Punjabi language

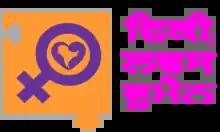
Gurmukhi writing system on a sample logo

The Punjabi language is written in multiple scripts (a phenomenon known as synchronic digraphia). Each of the major scripts currently in use is typically associated with a particular religious group, although the association is not absolute or exclusive.